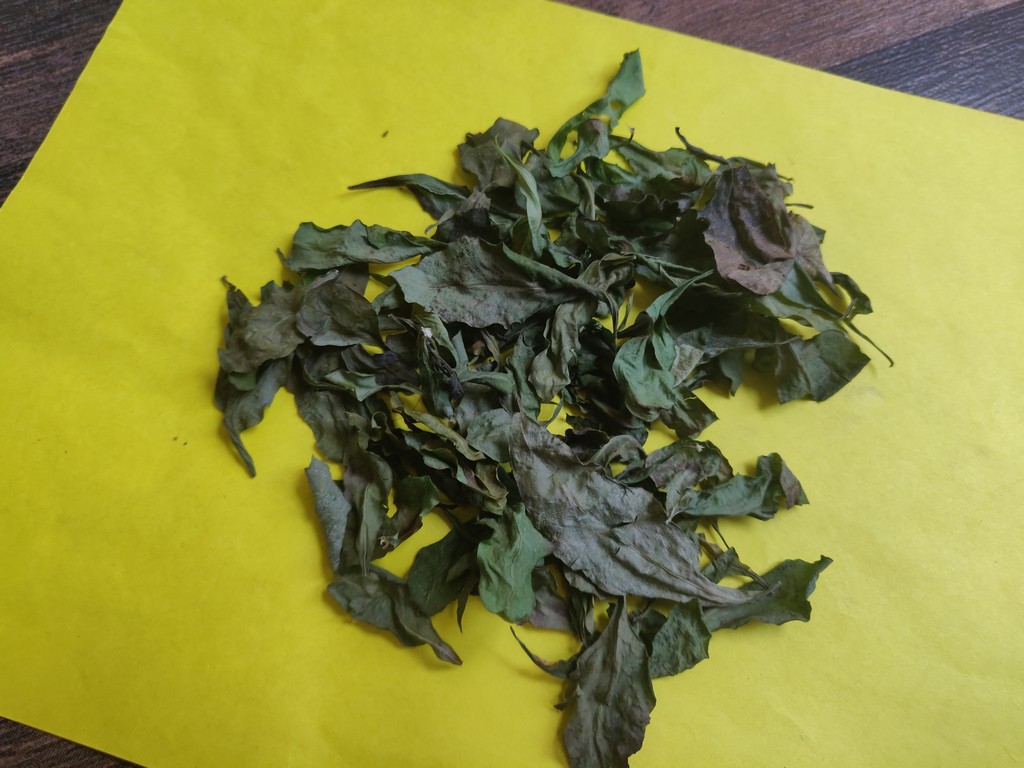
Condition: Dried
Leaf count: multiple
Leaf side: unknown